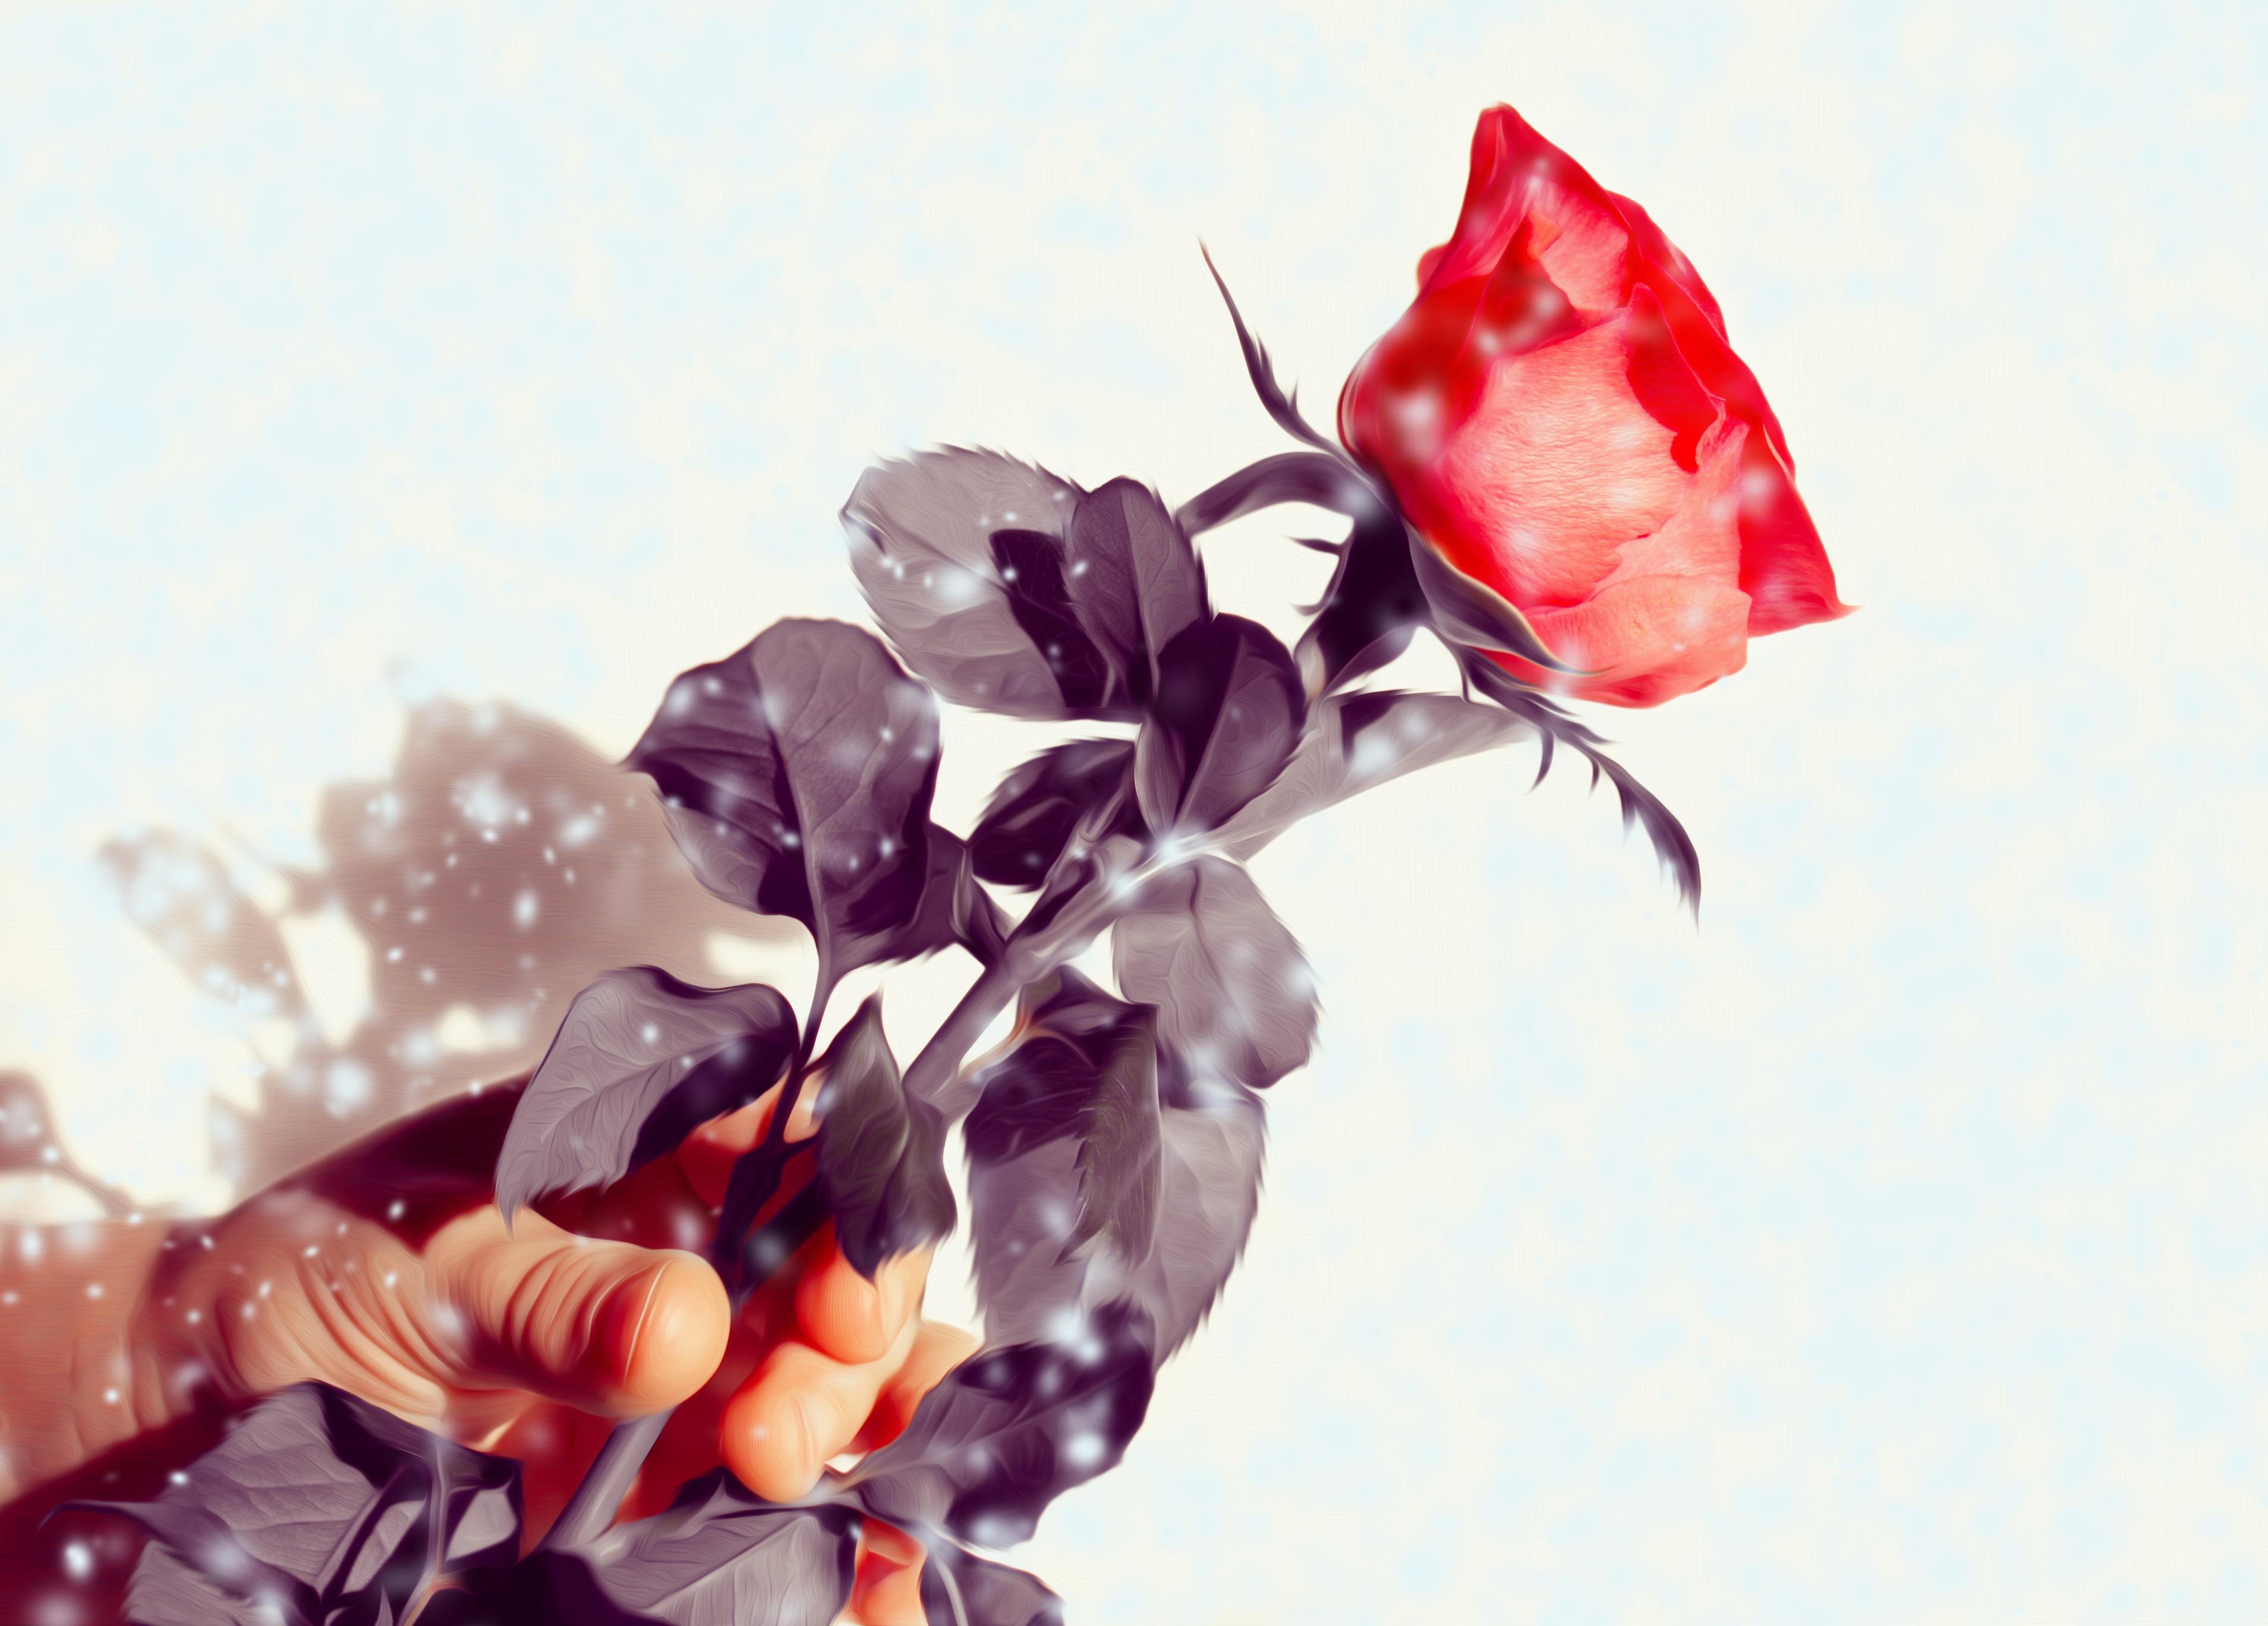
hand, branch, blossom, plant, leaf, flower, petal, love, gift, rose, spring, red, color, romance, romantic, pink, flora, give, macro photography, valentine's day, flowering plant, flower bouquet, land plant